1990 Nissan Sydney 500

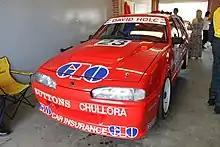
Mark Gibbs and Rohan Onslow drove a Holden VL Commodore SS Group A SV in the race but failed to finish. Image from 2011

Division 1, for cars of 3001cc and Over engine capacity, featured the turbocharged Ford Sierras, Nissan Skylines and Toyota Supras and V8 Holden Commodores.